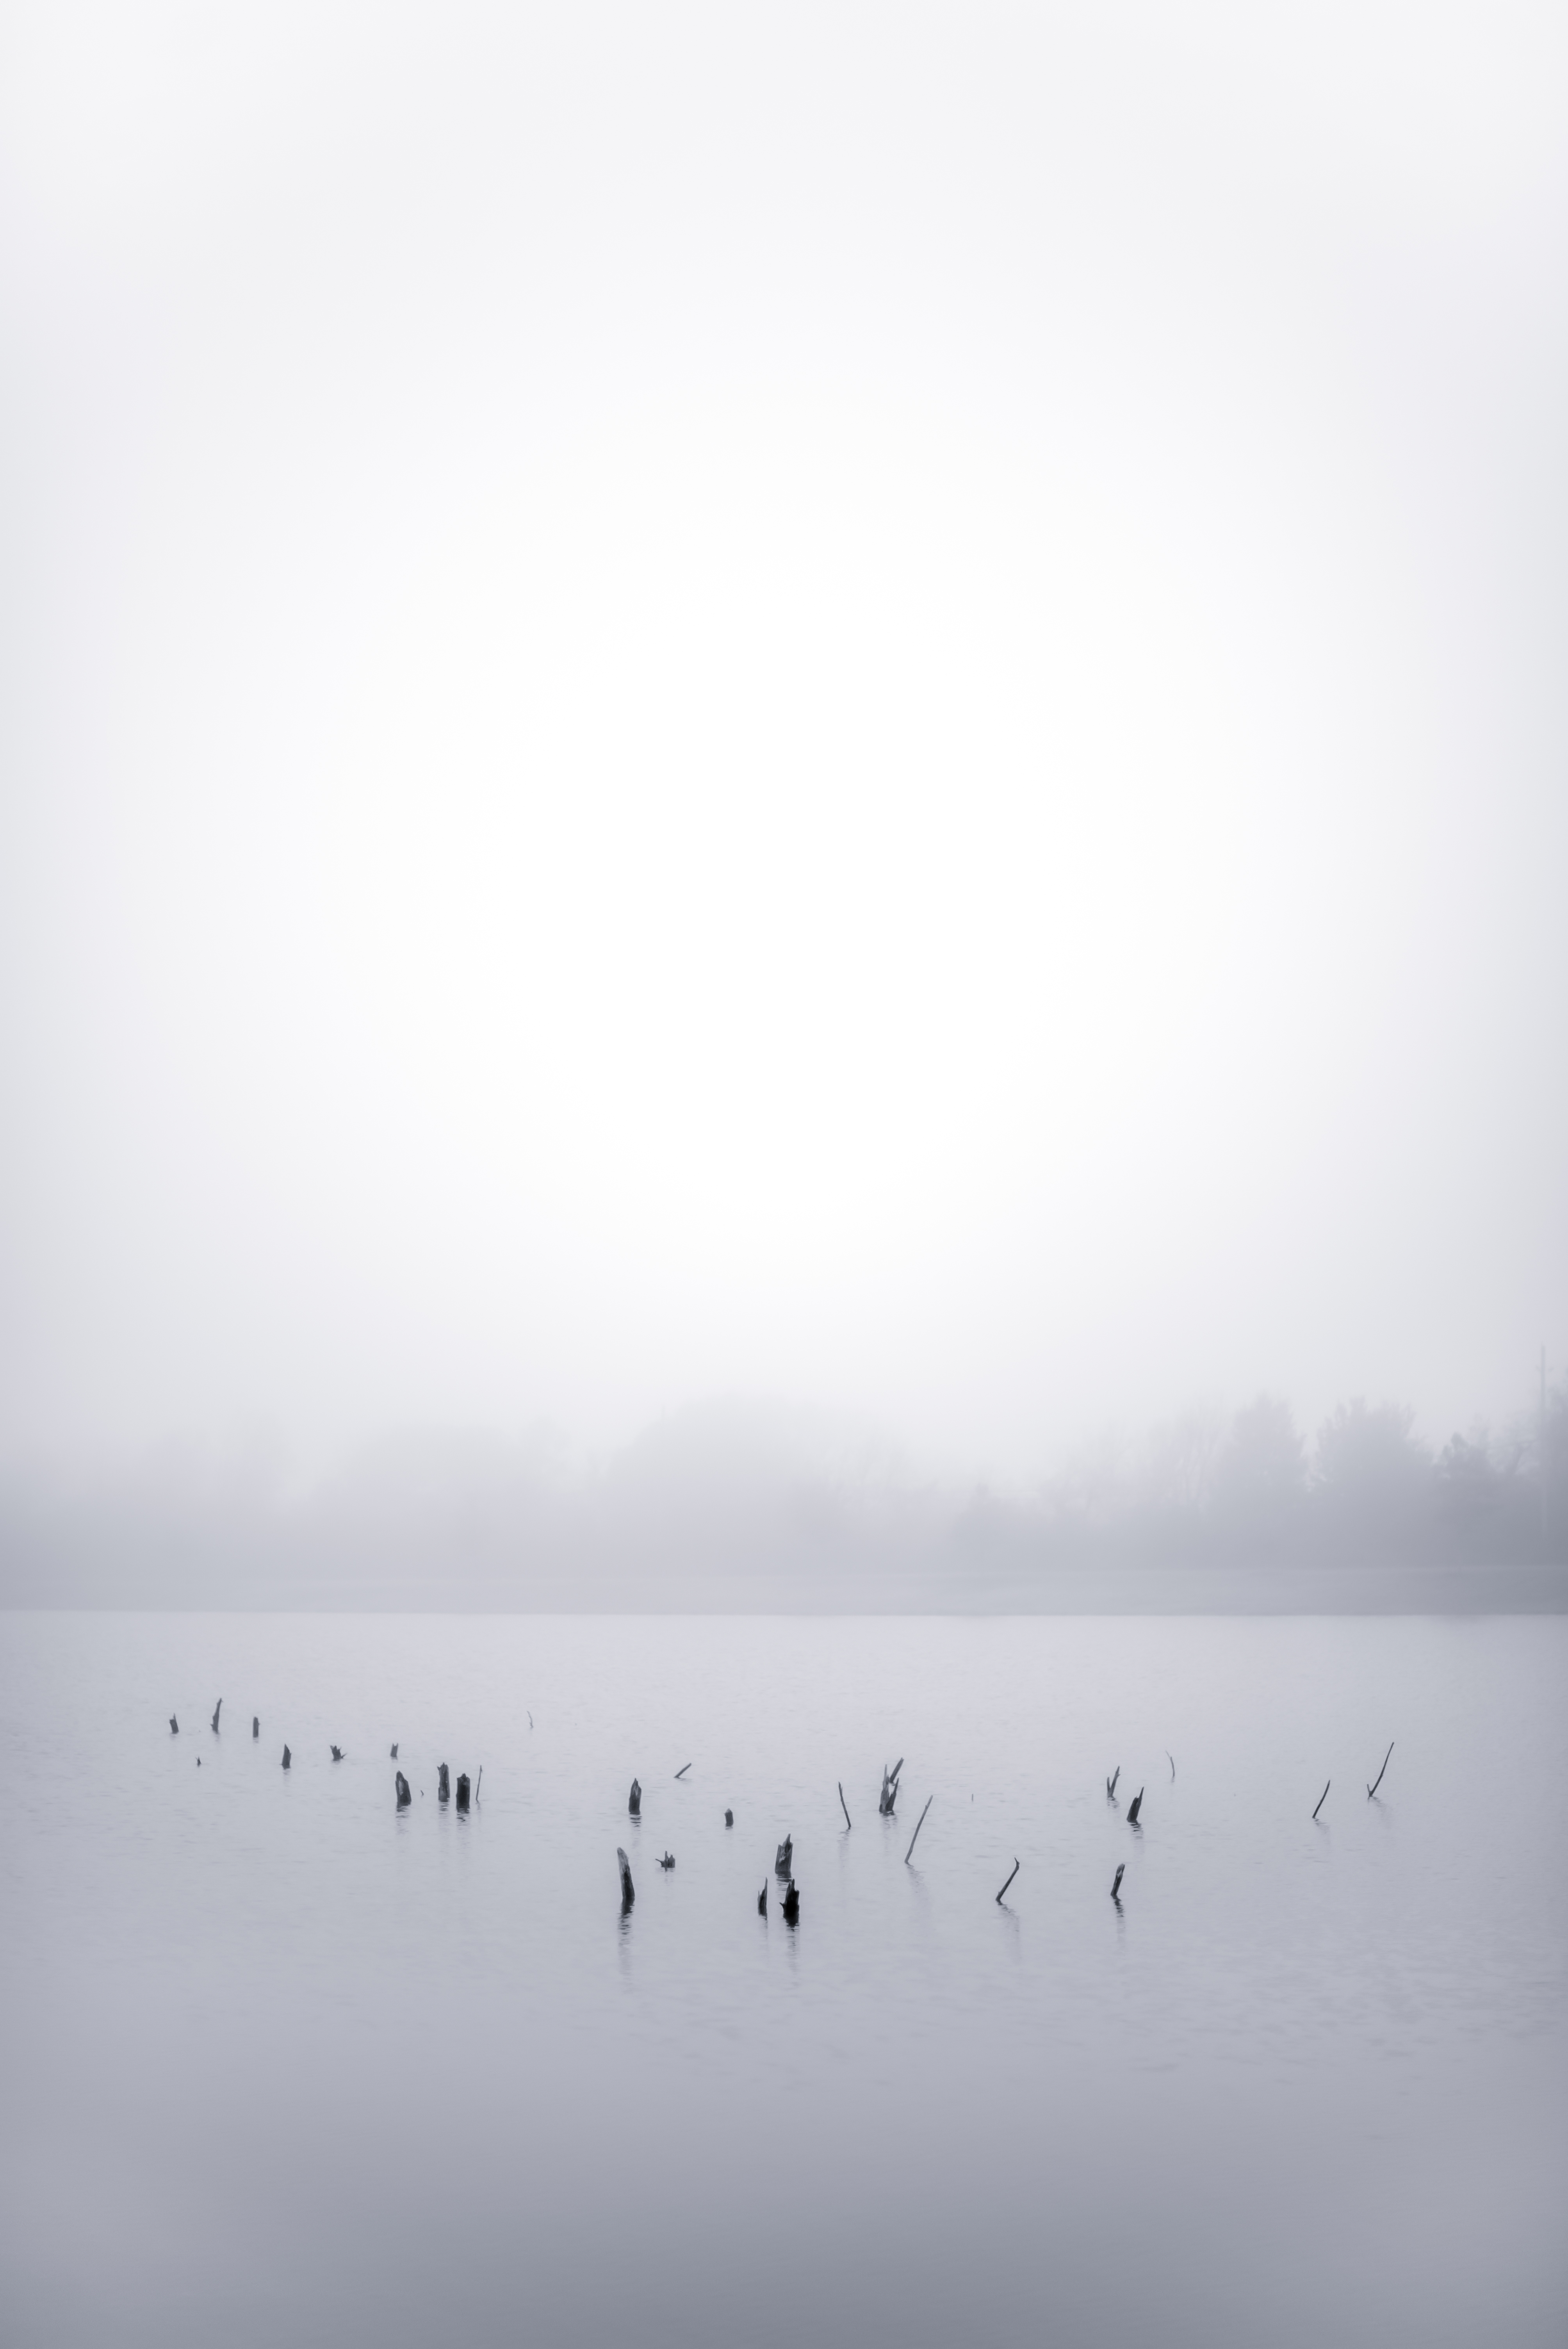
landscape, water, nature, horizon, snow, bokeh, black and white, fog, mist, white, photography, morning, lake, flock, photo, pond, reflection, weather, haze, nikon, black, monochrome, art, 50mm, wetland, cyan, 14, raw, december, nikond600, cyanotype, cyantone, monochrome photography, atmospheric phenomenon